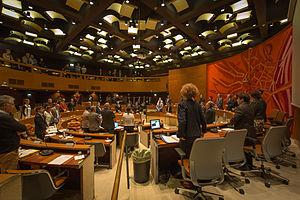
Minute de silence au conseil municipal de Strasbourg du 21 octobre 2013 en hommage à Gilbert May.
Gilbert May, né le 12 février 1925 à Strasbourg, et mort dans cette ville le 12 octobre 2013 est un chef d’entreprise, ancien déporté-résistant. Il était l'un des rares Juifs alsaciens à avoir été déporté dans le camp de concentration du Struthof.